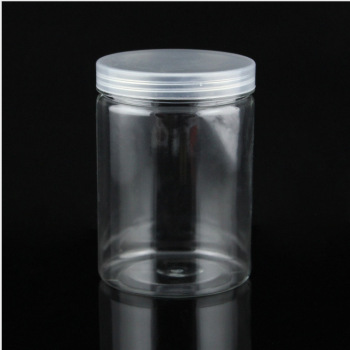
Label: glass